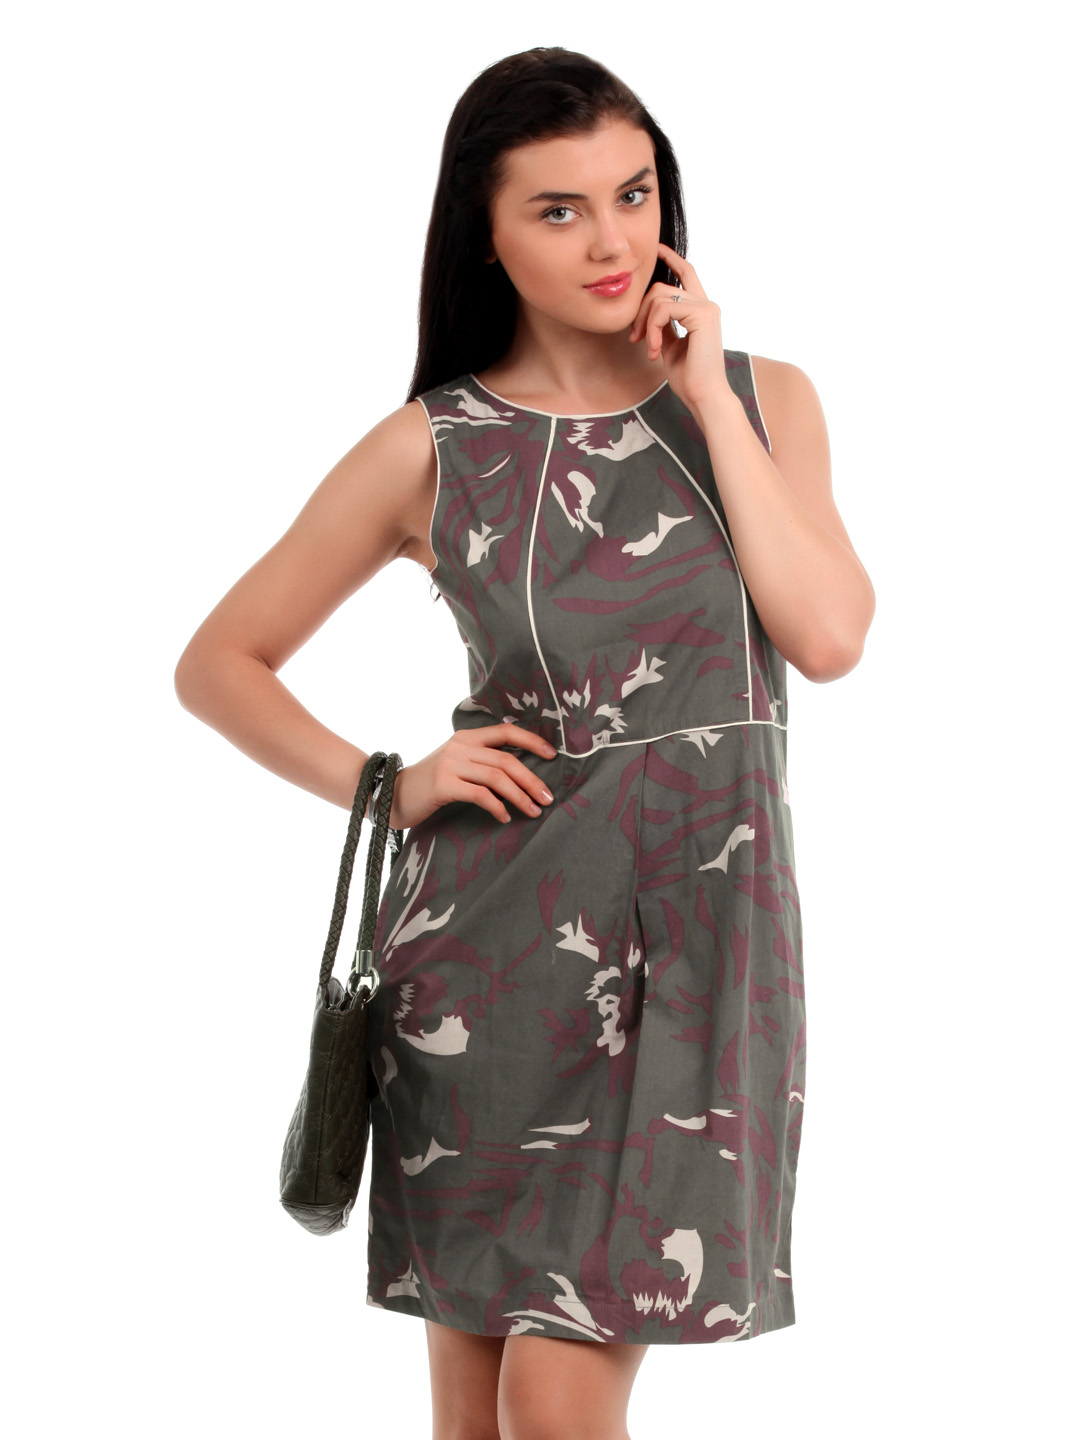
Latin Quarters Women Grey Dress
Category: Apparel / Dress / Dresses
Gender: Women
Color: Grey
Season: Fall 2012
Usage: Casual